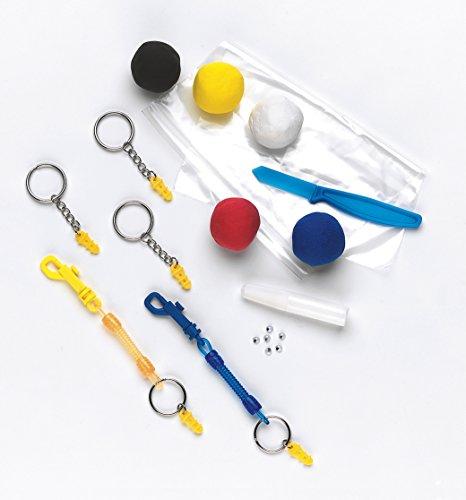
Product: Creativity for Kids Clay Keychains
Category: Toys & Games | Arts & Crafts | Clay & Dough
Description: Quick and clever craft perfect for parties, play, and rainy days.
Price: $6.99
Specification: ProductDimensions:8.4x1.8x4.8inches|ItemWeight:5.6ounces|ShippingWeight:11.2ounces(Viewshippingratesandpolicies)|DomesticShipping:ItemcanbeshippedwithinU.S.|InternationalShipping:ThisitemcanbeshippedtoselectcountriesoutsideoftheU.S.LearnMore|ASIN:B0024P80U6|Itemmodelnumber:1483|Manufacturerrecommendedage:6-16years